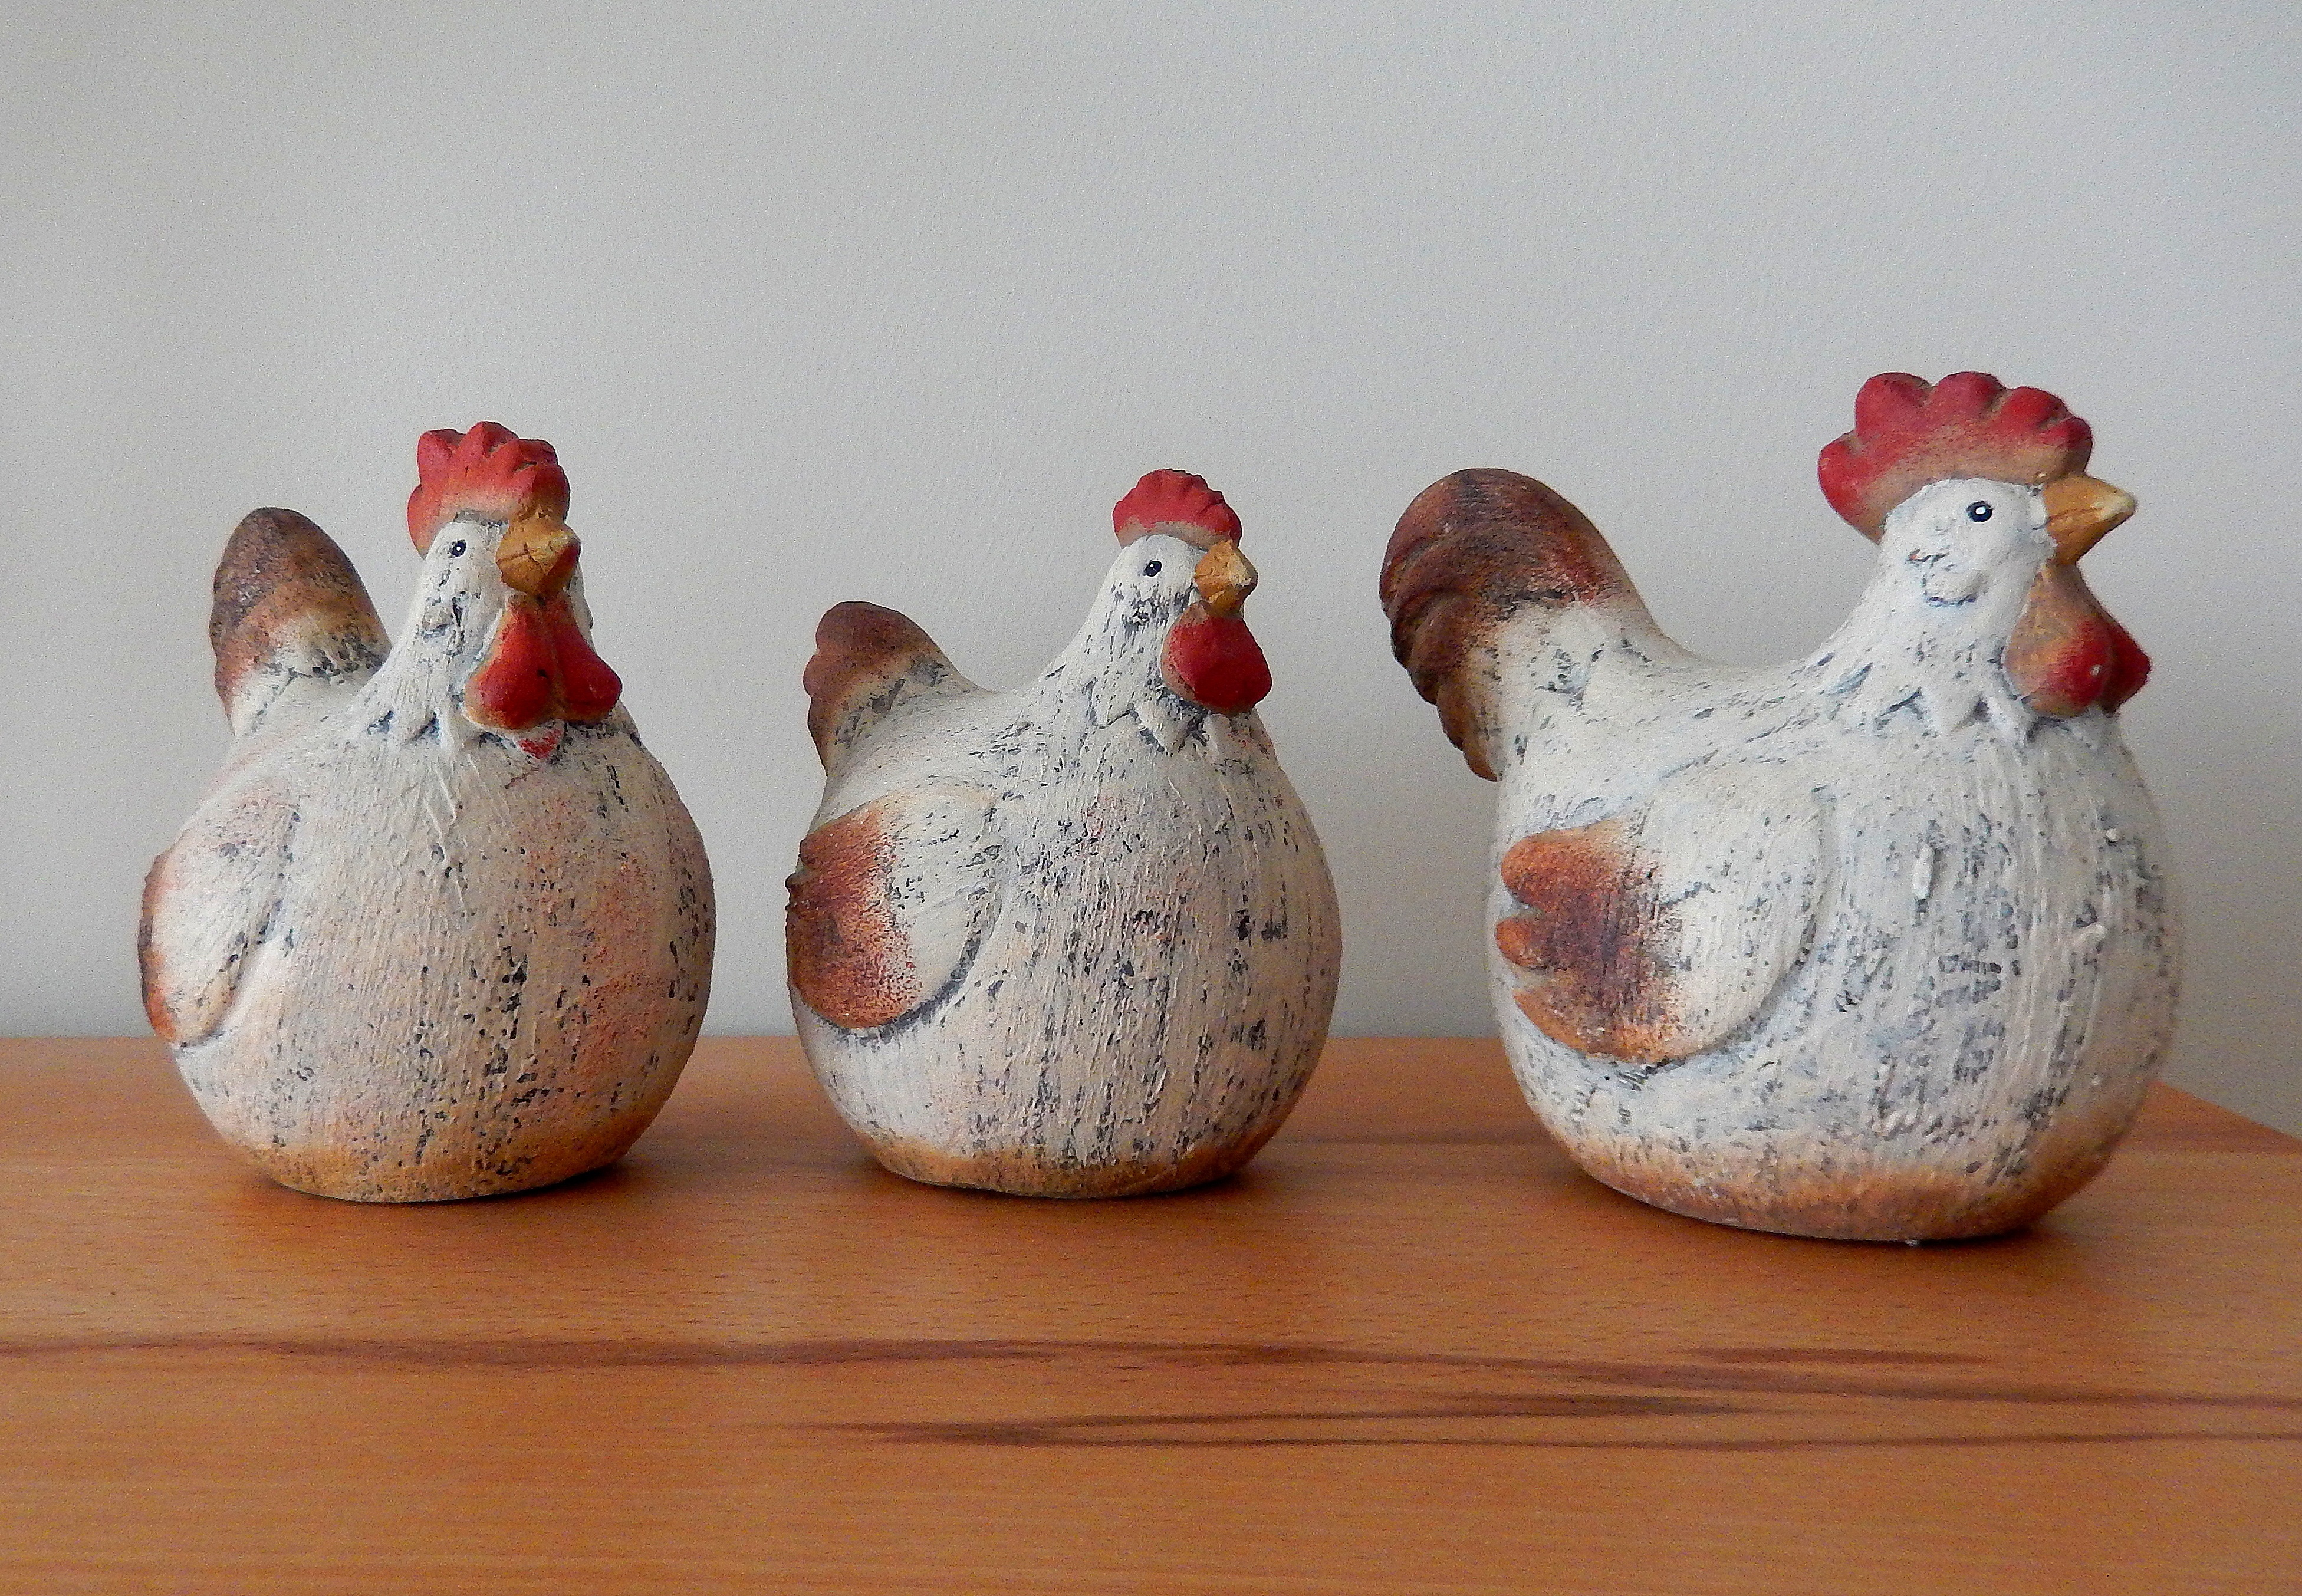
bird, decoration, ceramic, colorful, pottery, chicken, material, poultry, art, funny, porcelain, figures, chickens